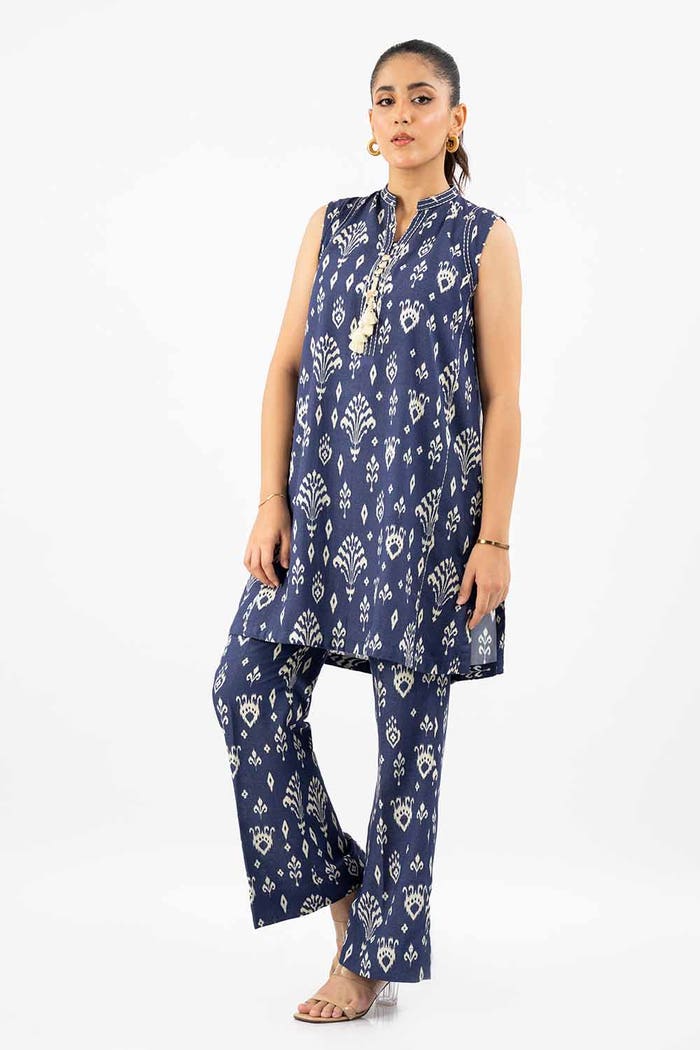
navy multi print cotton tunic pants